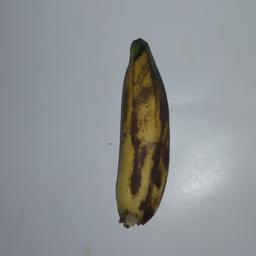
Banana variety: Champa Kola